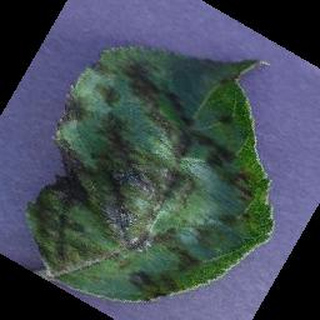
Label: apple_apple_scab